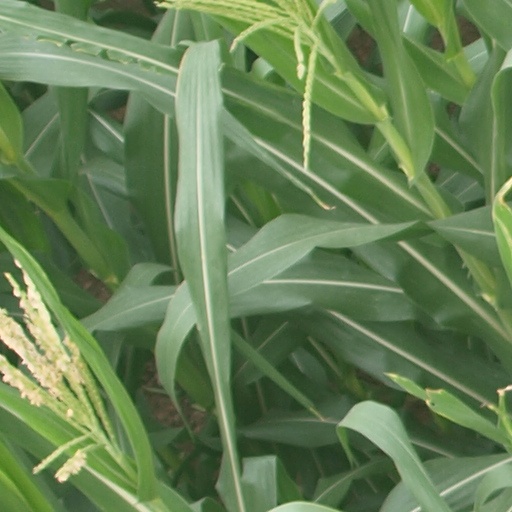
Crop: maize; corn